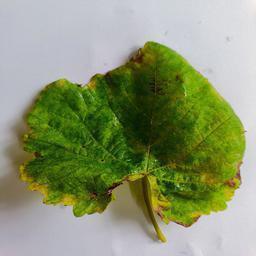
Label: Downy Mildew